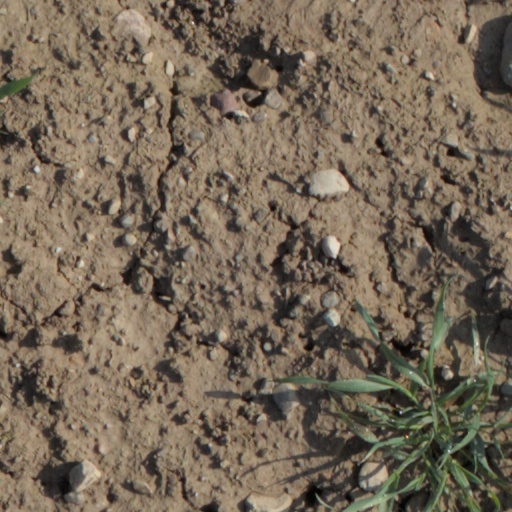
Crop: wheat